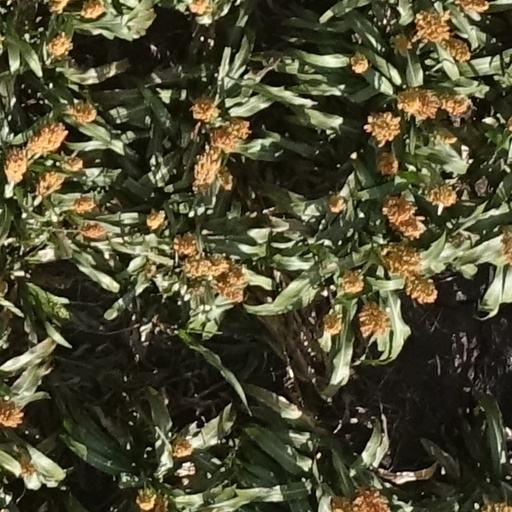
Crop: sorghum